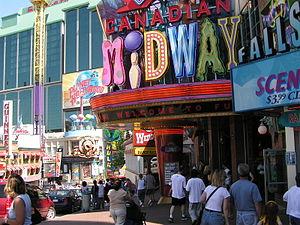
Niagara Falls est une municipalité ontarienne, au Canada.